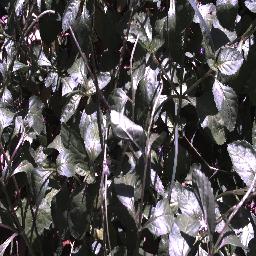
Label: snake_weed